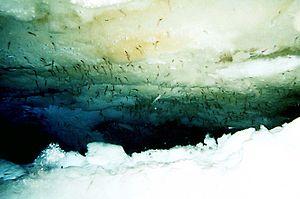
Le Krill antarctique est une espèce de krill vivant dans les eaux de l'océan Austral. Les Krills antarctiques sont des invertébrés qui, comme les crevettes, vivent en grands groupes, appelés « essaims », atteignant parfois des densités de 10 000 à 30 000 individus par mètre cube.